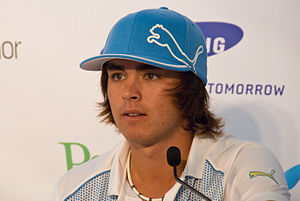
Rickie Fowler
"Rick Yutaka ""Rickie"" Fowler er en amerikansk golfspiller, der spiller på PGA Touren. Han har endnu ikke vundet en turneringssejr på touren, og hans bedste resultat i en Major-turnering er en 14. plads, som han opnåede ved British Open i 2010.